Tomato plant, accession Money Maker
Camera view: tilt-top (135 deg); turntable rotation: 90 degrees
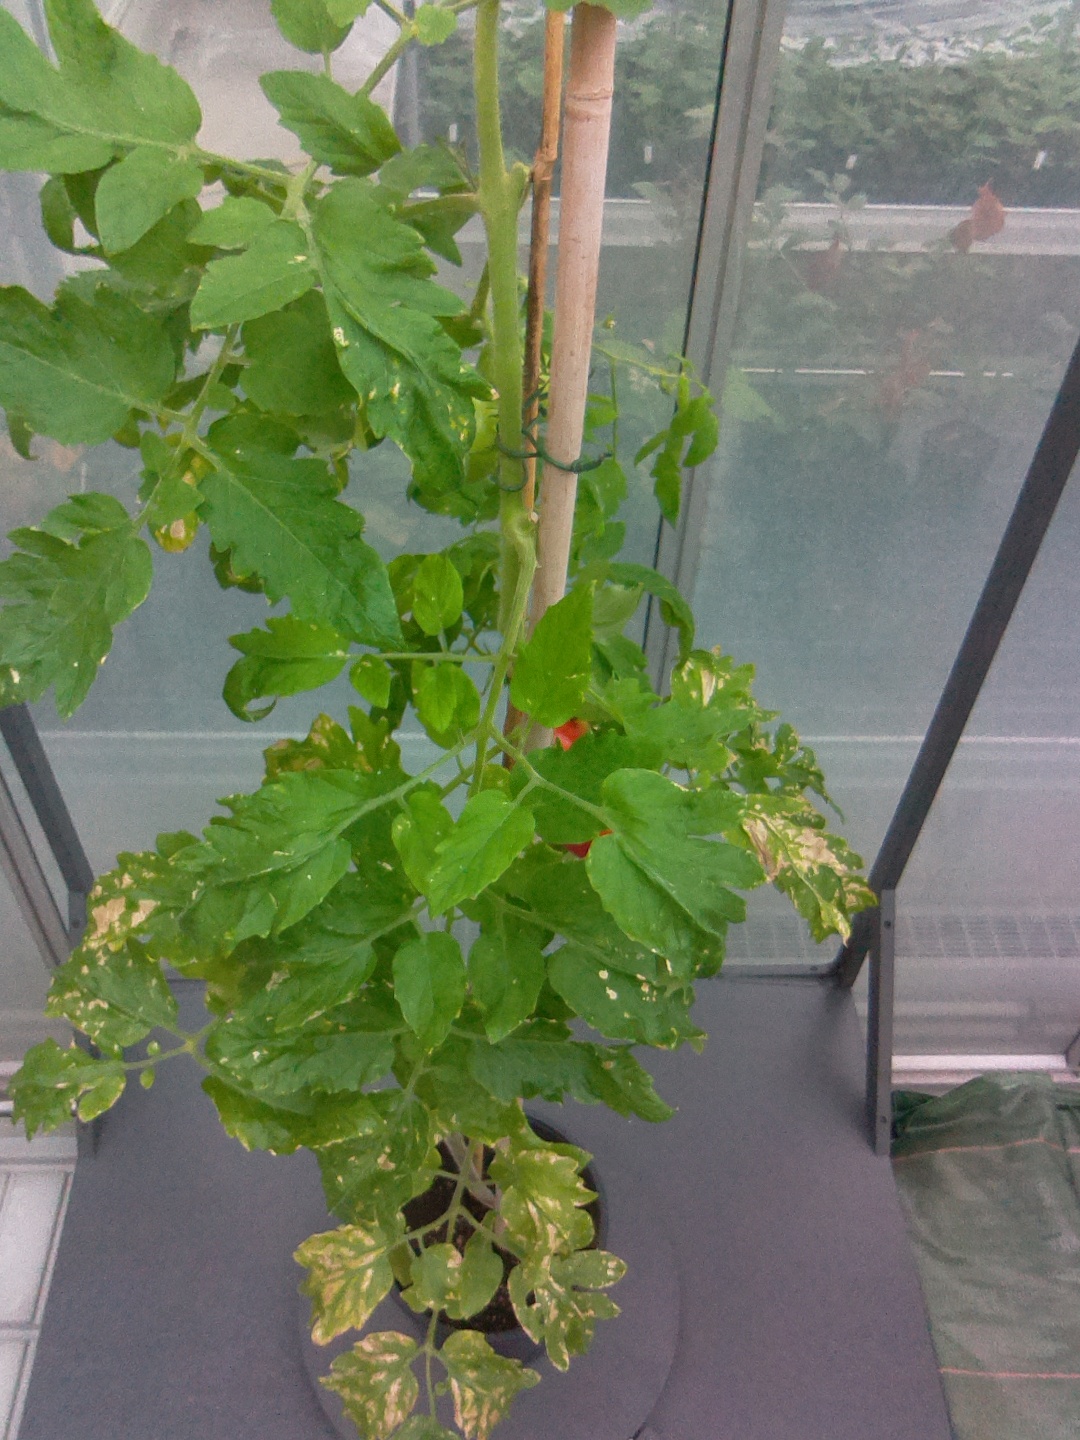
BBCH growth stage 85: 50%-60% of fruits show typical fully ripe color